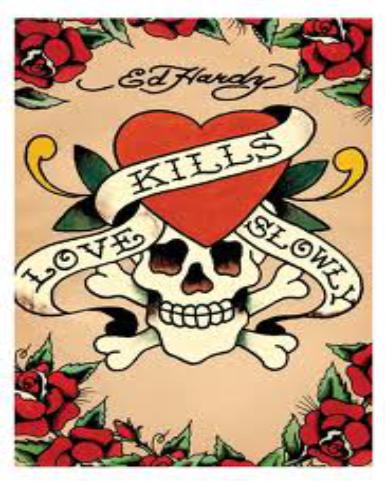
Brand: Ed Hardy
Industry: Clothes